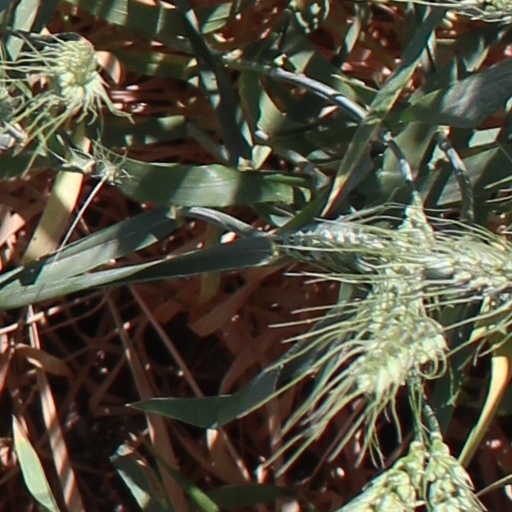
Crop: wheat